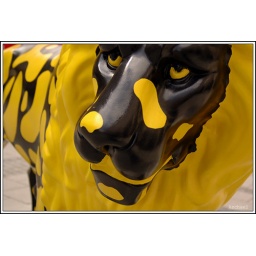
The lion had no sign anymore, but stand in front of the SALAMANDER store.